Shire (pharmaceutical company)

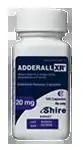
A container of Adderall XR

In July 2014, Shire licensed the rights to the investigational Hunter syndrome compound, AGT-182, from ArmaGen for up to $225 million.